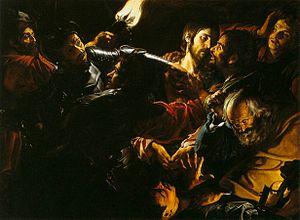
L'arrestation de Jésus est l'un des épisodes majeurs du Nouveau Testament, relaté dans les quatre Évangiles canoniques. Peu après la Cène et l'Agonie dans le jardin des oliviers, Jésus de Nazareth prie alors que les apôtres tombent de sommeil et s'endorment dans cette oliveraie de Gethsémani. C'est là que des gardes du Sanhédrin font irruption, armés de bâtons et d'épées, et se saisissent de lui après l'avoir identifié grâce au baiser de Judas. Jésus est aussitôt déféré devant le Sanhédrin en vue de son procès, avant de comparaître devant Ponce Pilate, le préfet de Judée. Sa crucifixion a lieu quelques heures plus tard, suivie de sa mise au tombeau et de sa résurrection au troisième jour. Dans la théologie chrétienne, l'ensemble de ces événements porte le nom de « Passion du Christ ».